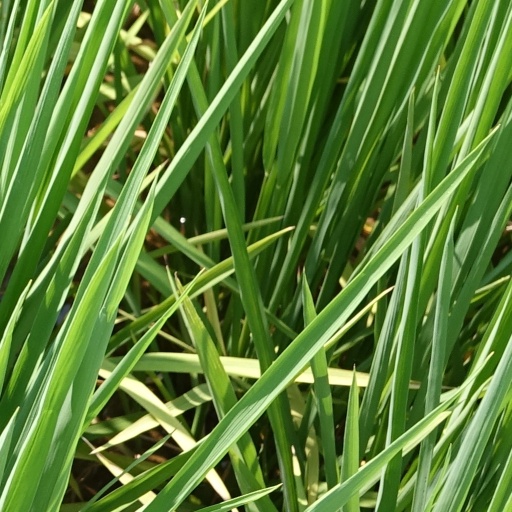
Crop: rice